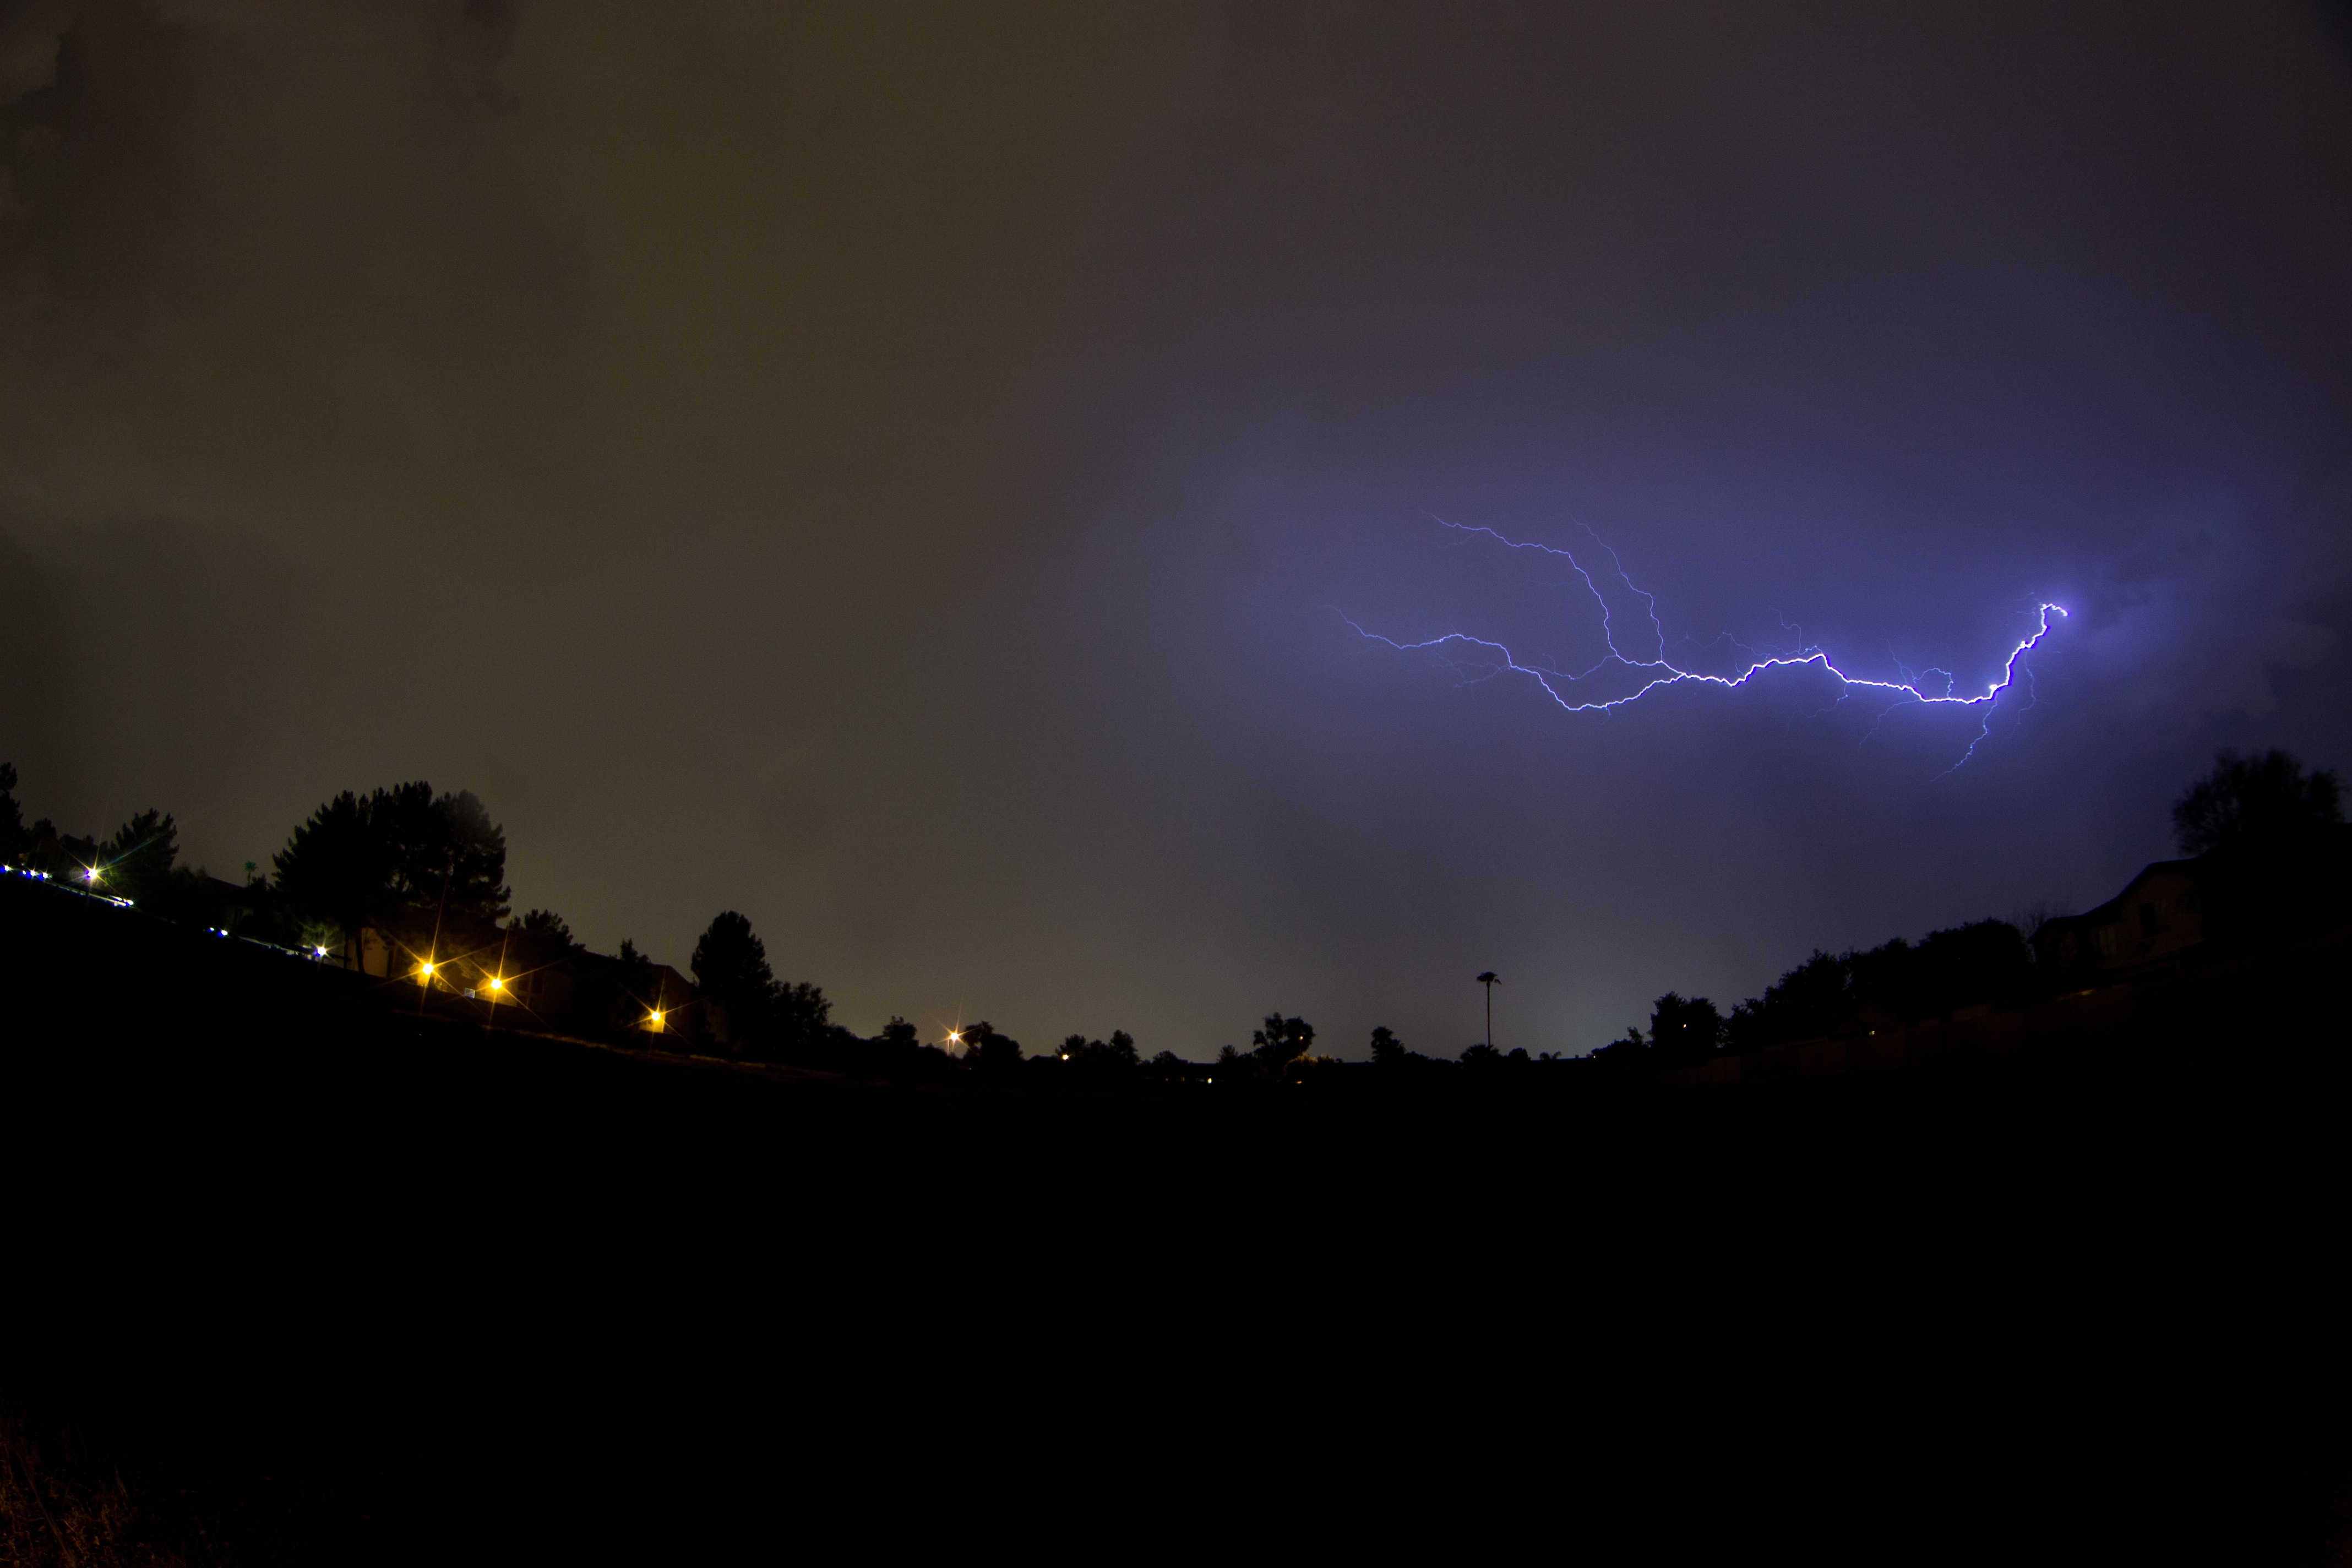
night, atmosphere, weather, storm, darkness, lightning, thunder, thunderstorm, midnight